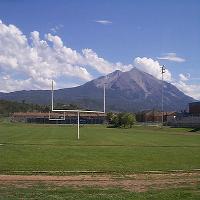
Weather: sun or clear